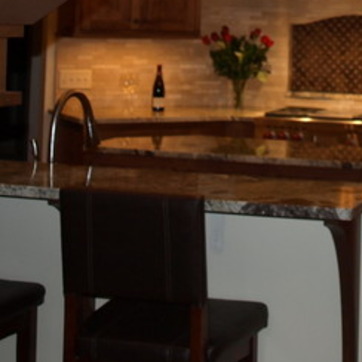
Material: polishedstone